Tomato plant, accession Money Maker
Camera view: tilt-top (135 deg); turntable rotation: 30 degrees
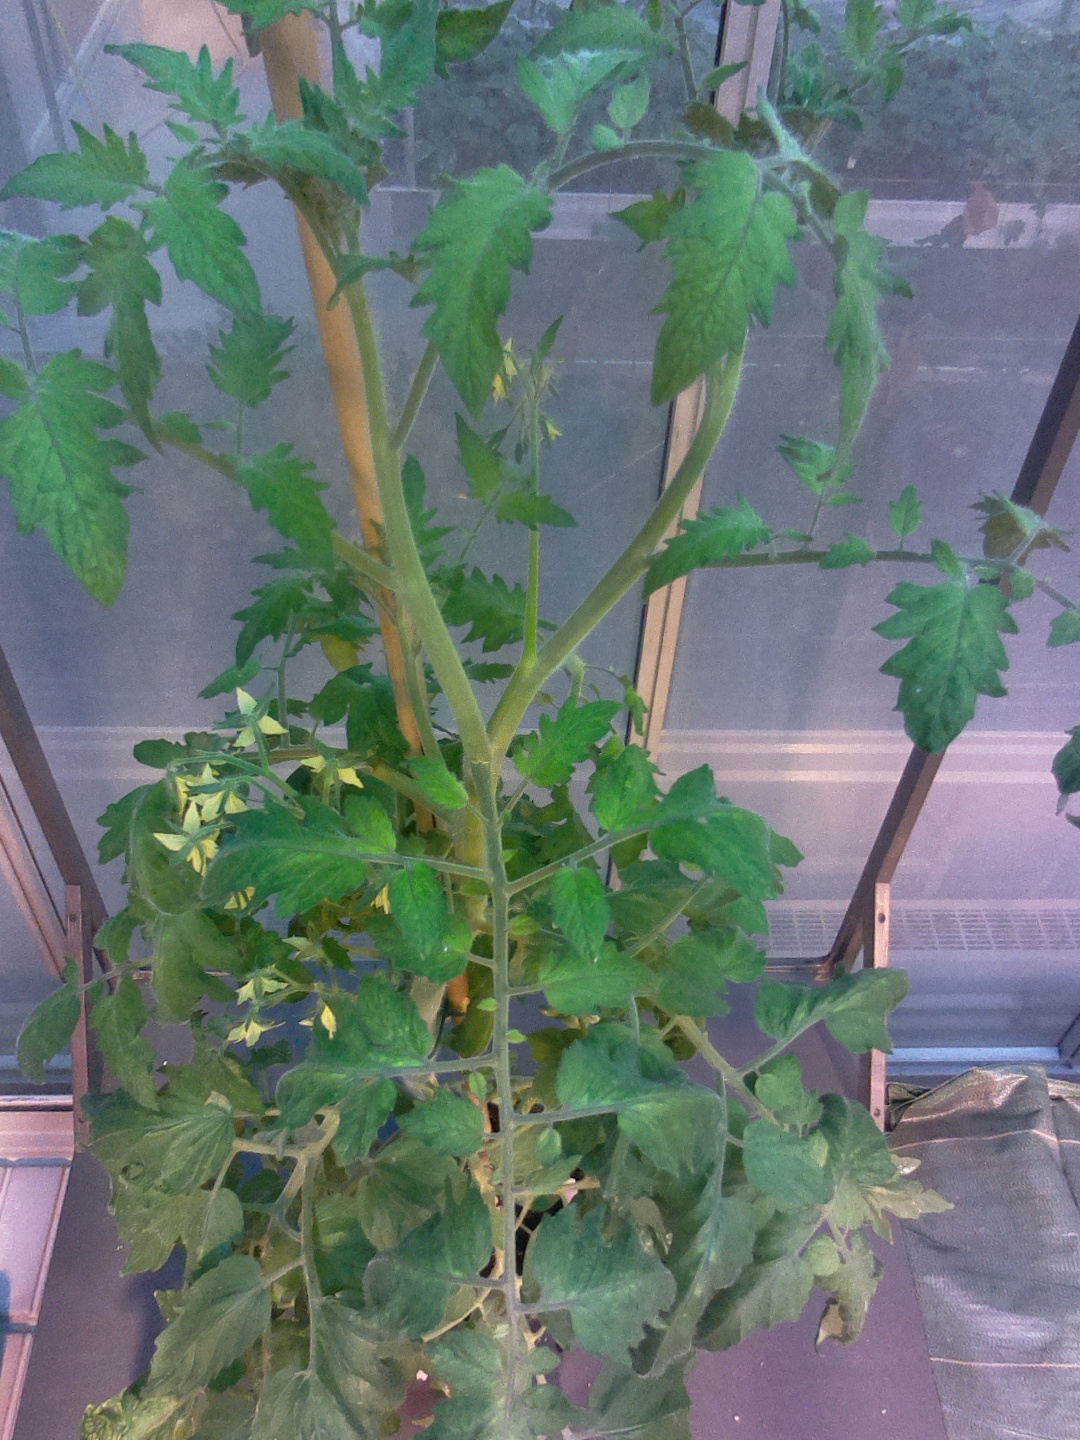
BBCH growth stage 67: Full flowering, 70%-80% of flowers open, more petals falling